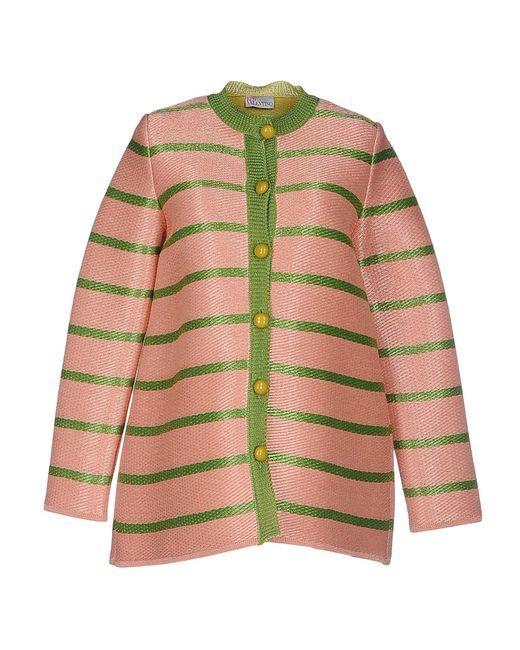
Lässige rosa glänzende geknöpfte Jacke mit grünem horizontalem Liniendesign, Alltagskleidung